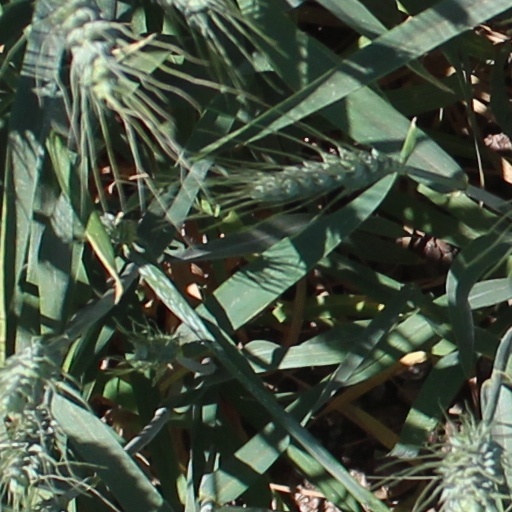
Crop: wheat